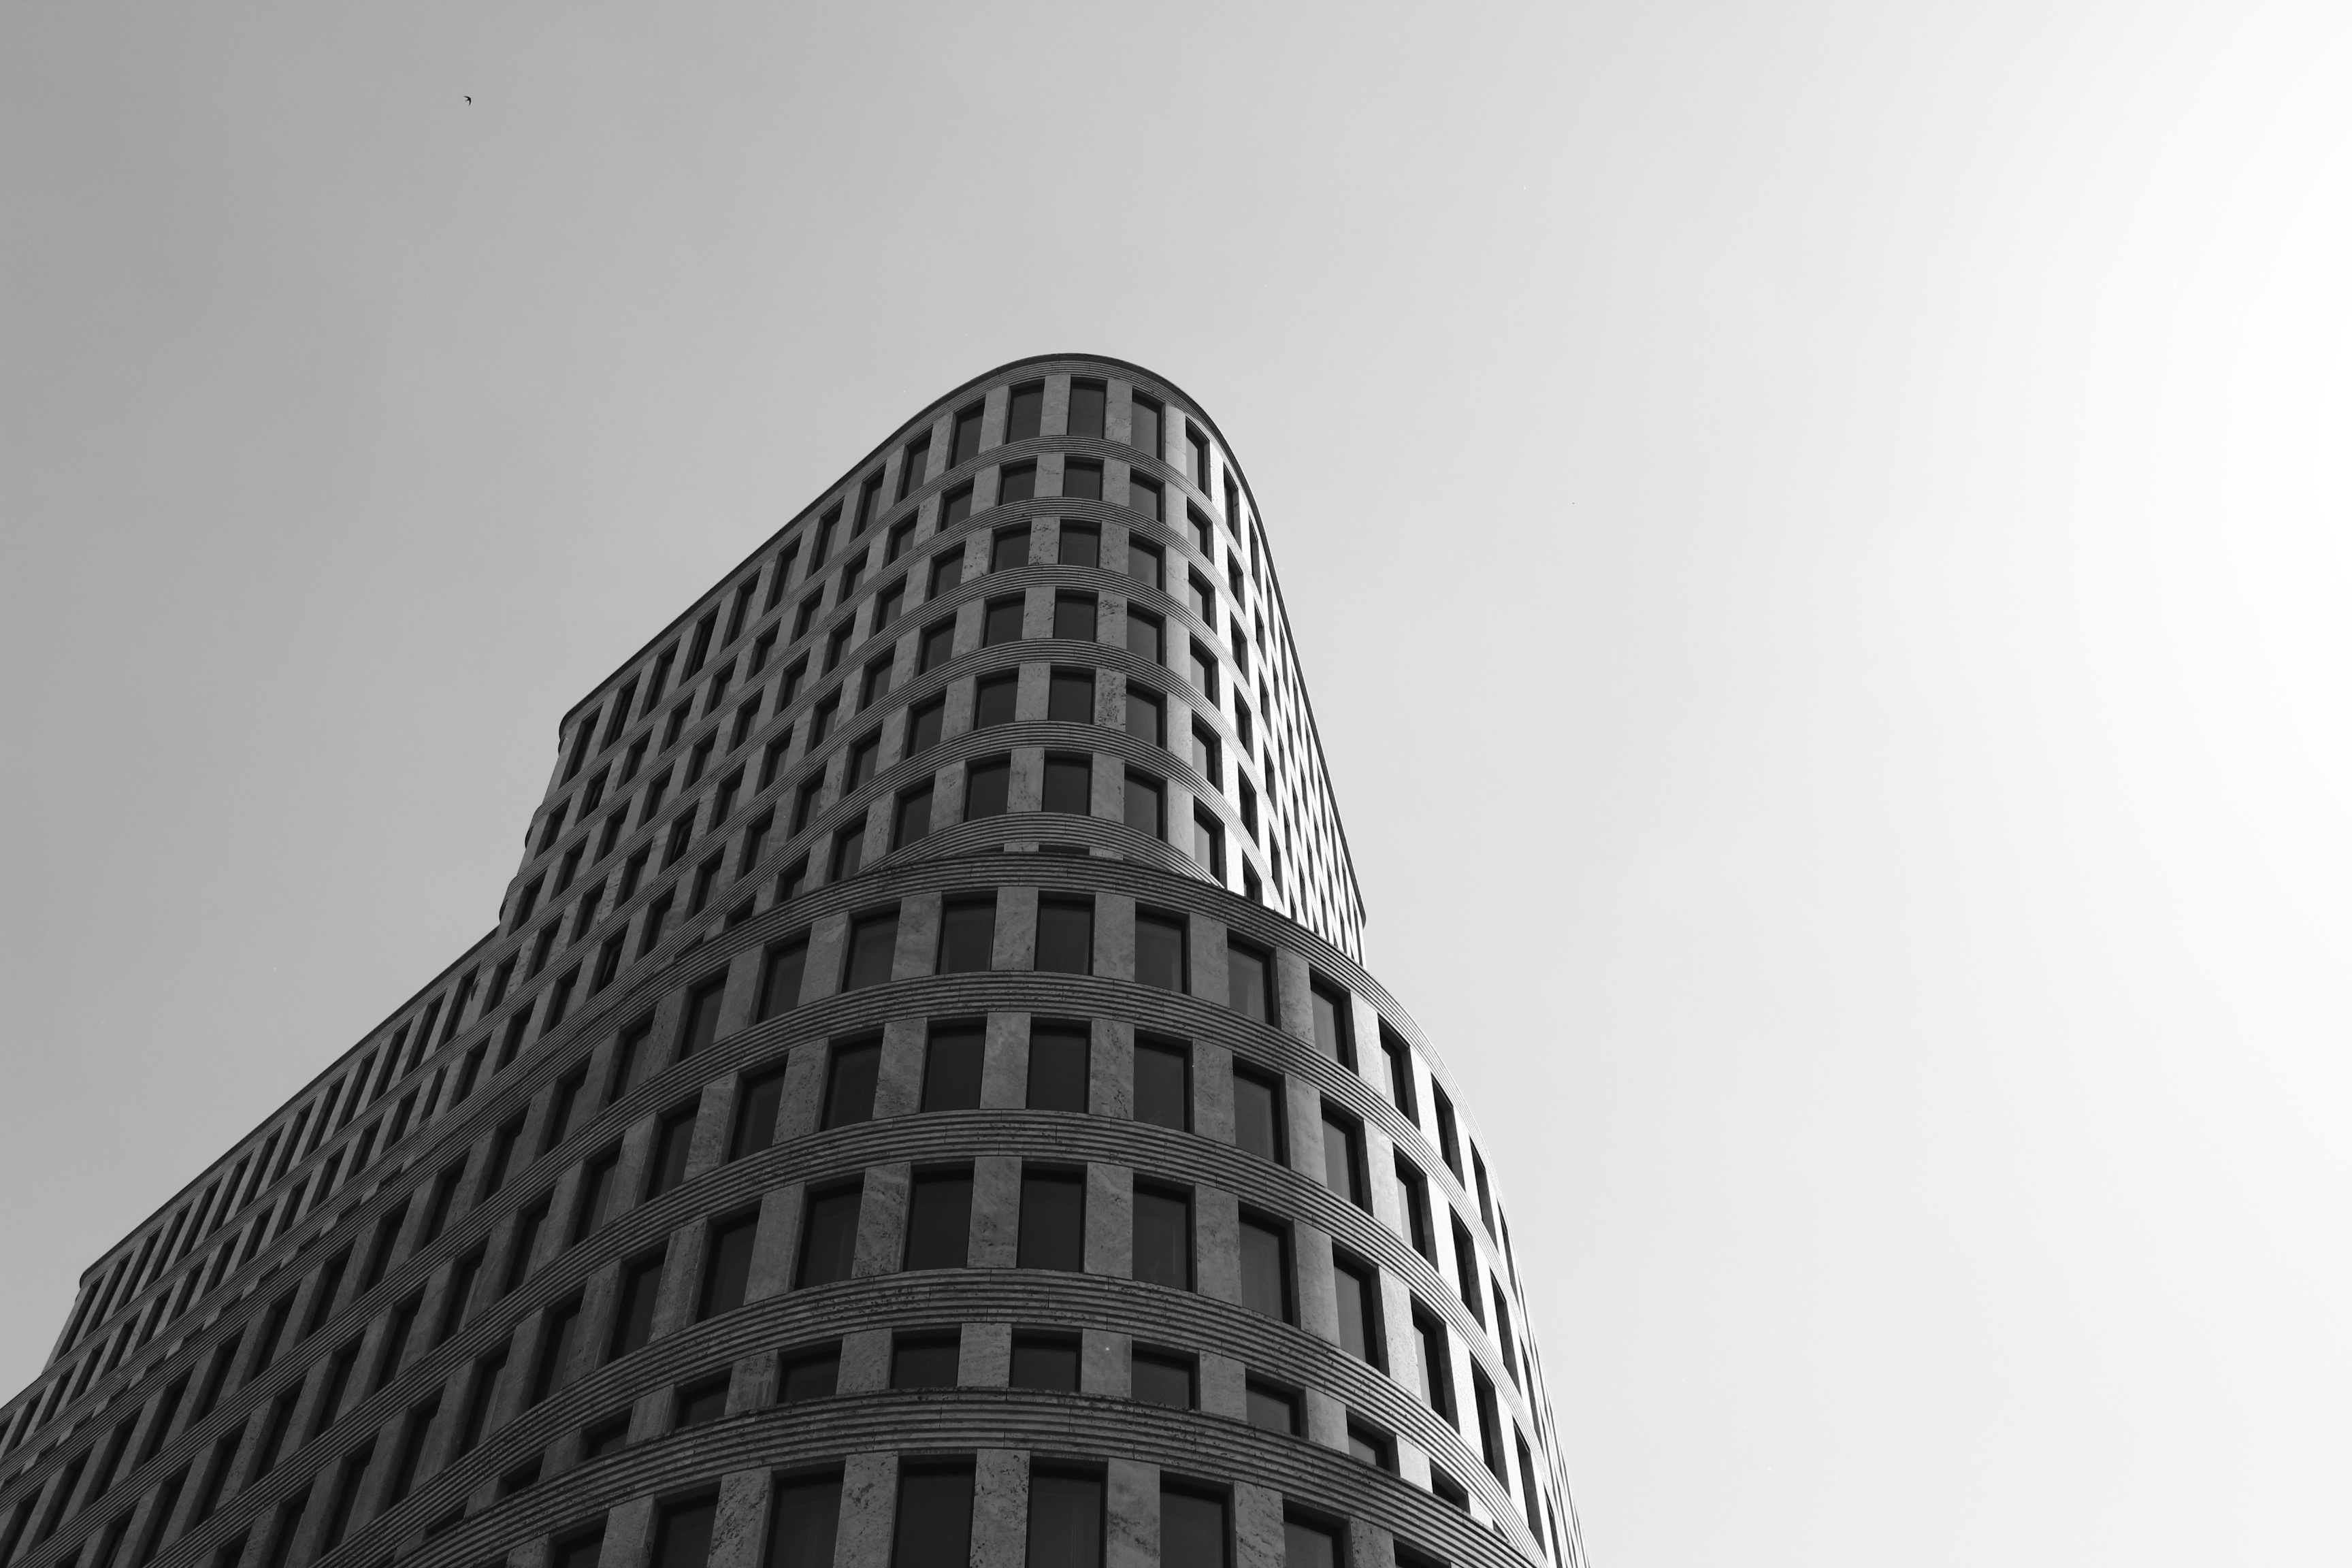
black and white, architecture, white, skyline, building, skyscraper, cityscape, line, tower, facade, black, monochrome, tower block, windows, symmetry, berlin, front, shape, metropolis, monochrome photography